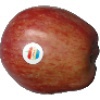
Label: Apple Red 1